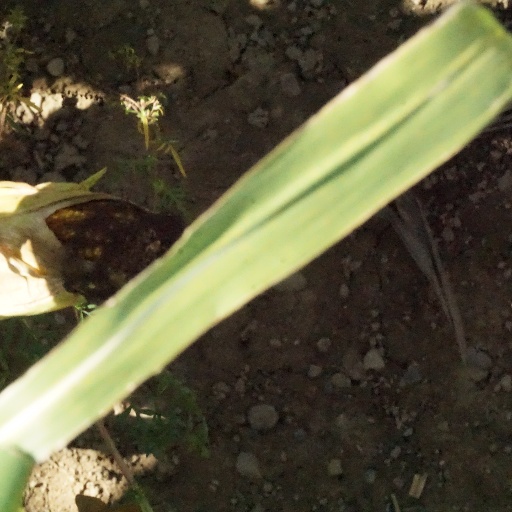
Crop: maize; corn